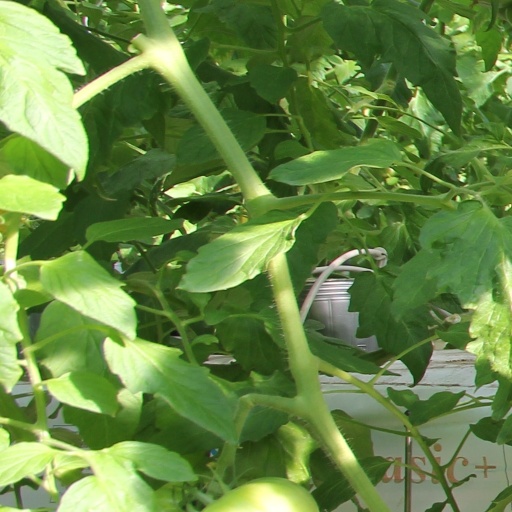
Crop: tomato